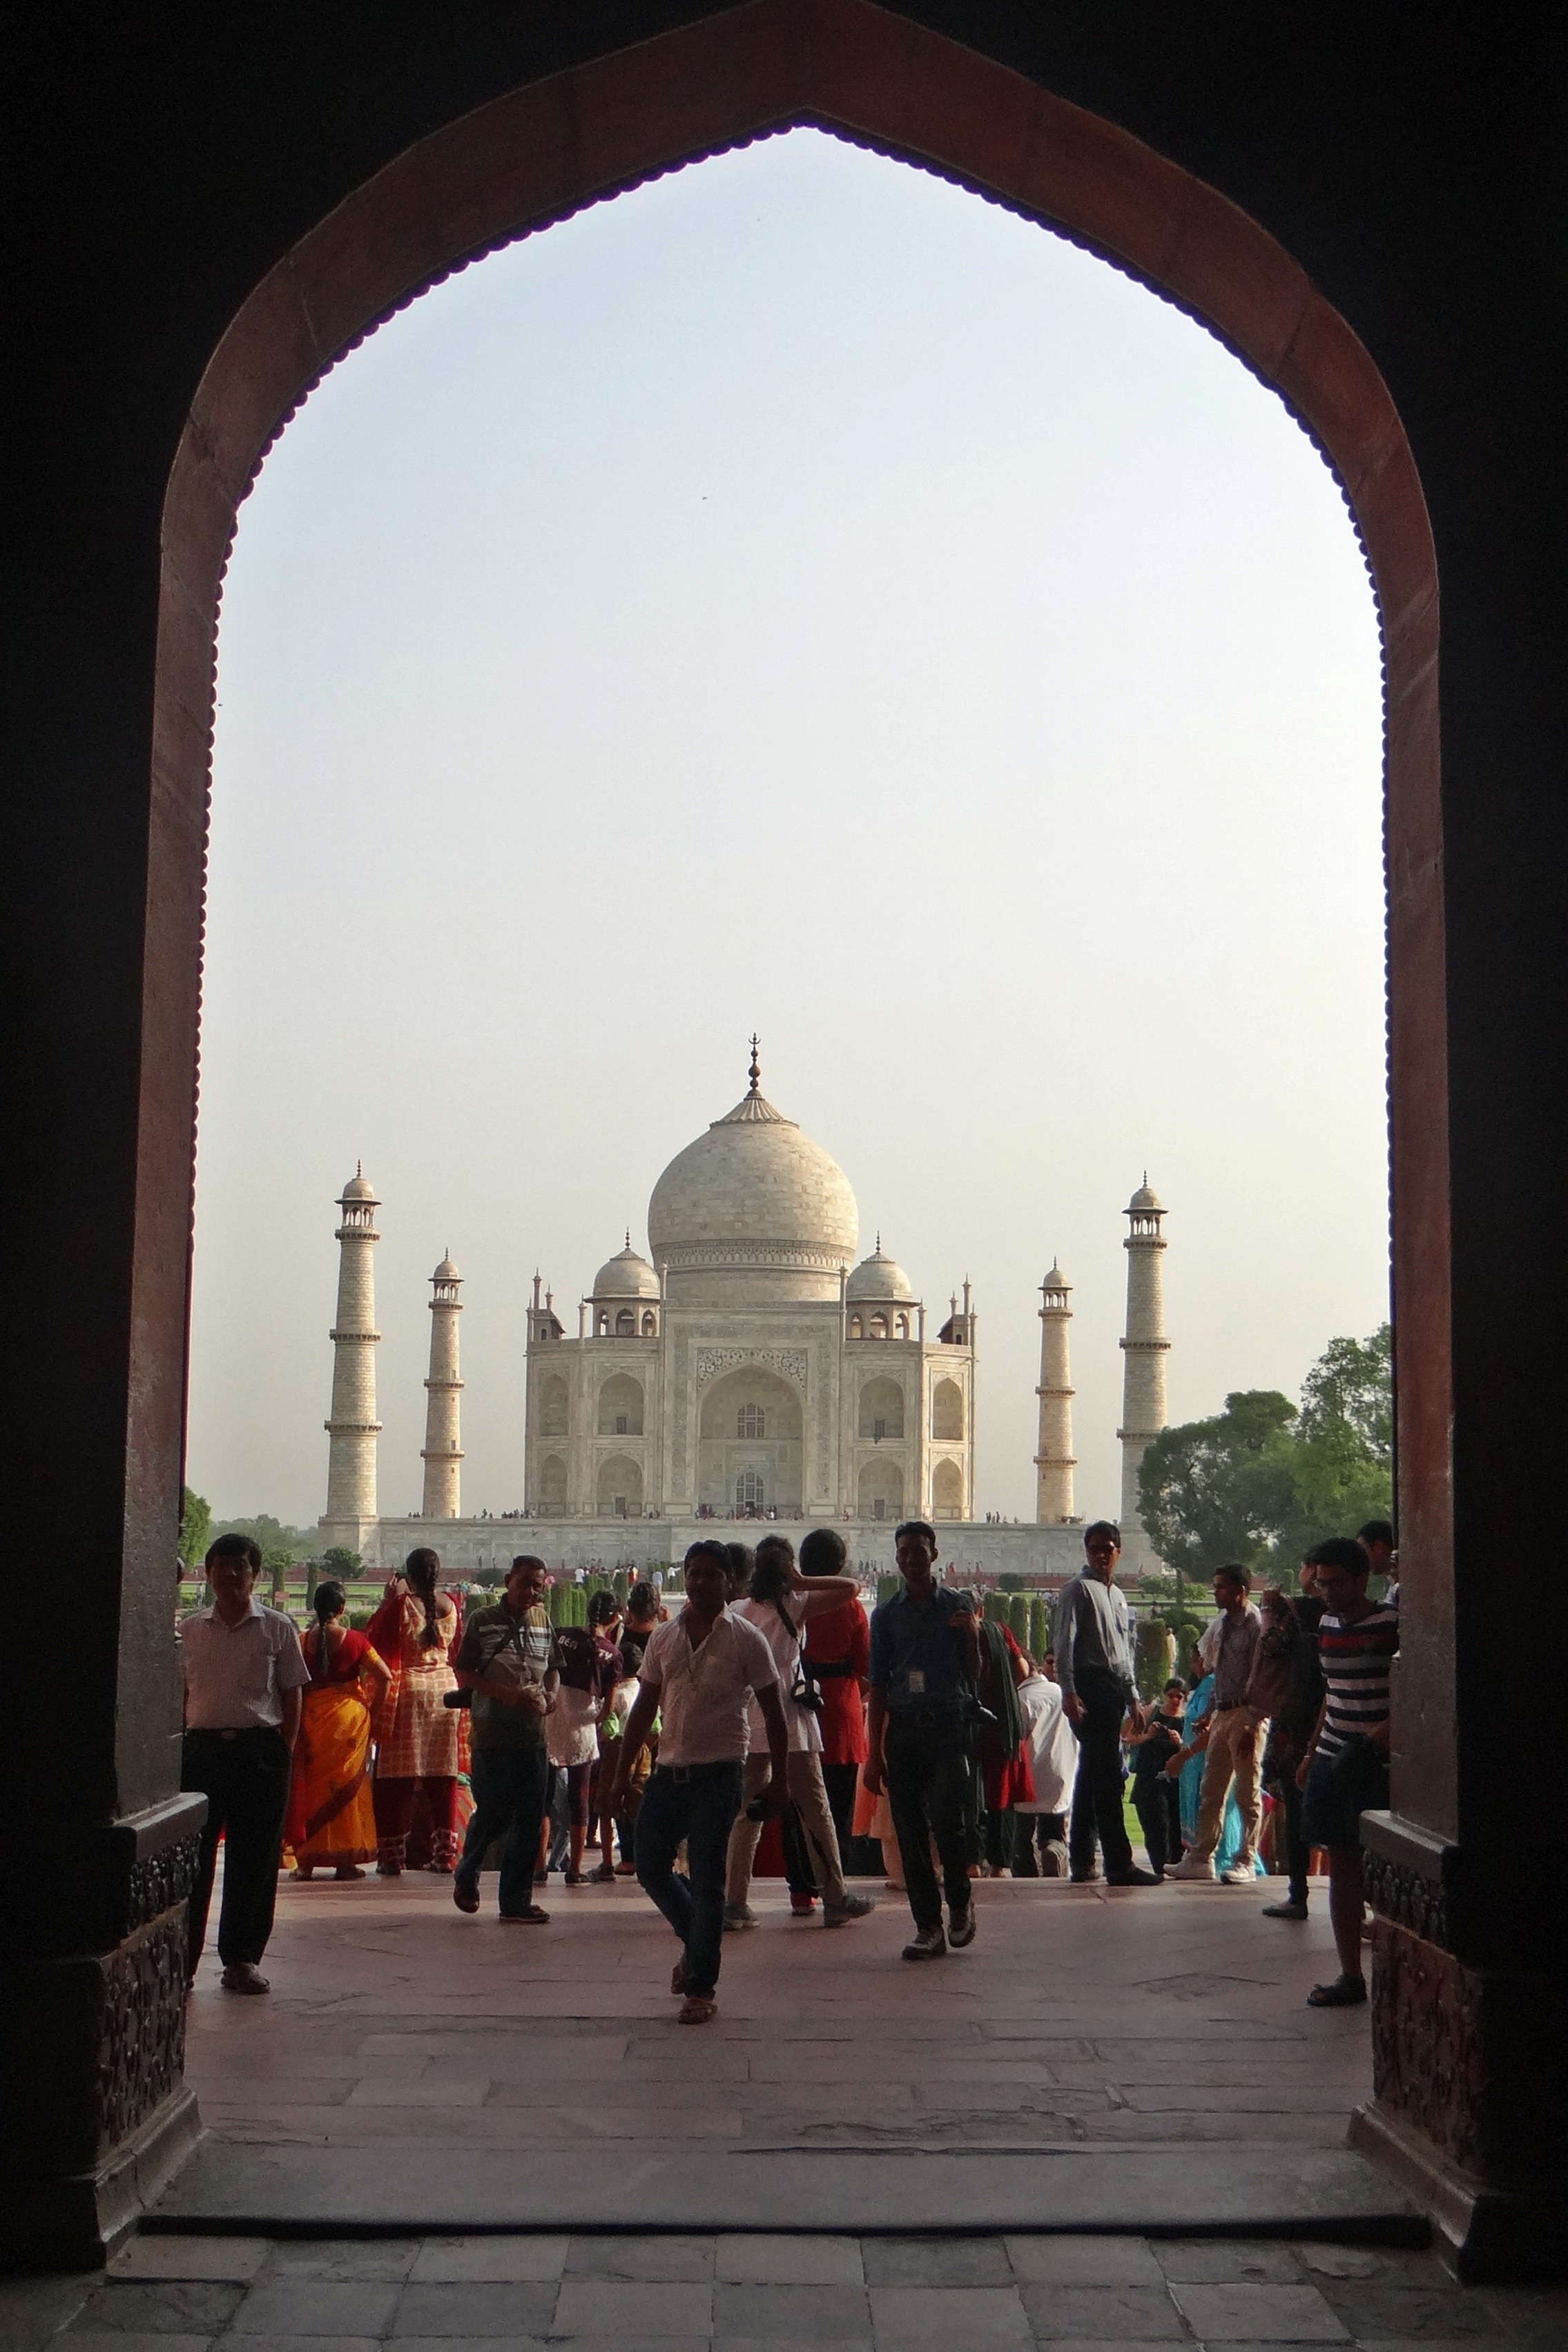
architecture, monument, statue, arch, religion, landmark, church, tourism, place of worship, taj mahal, memorial, temple, india, basilica, agra, ancient history, white marble, world wonder, unesco site, mughals